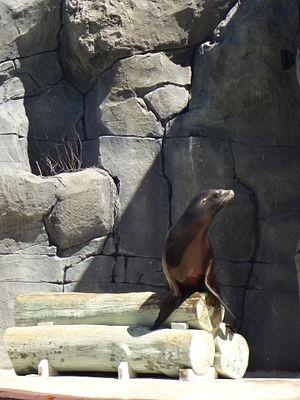
Faunia est un parc zoologique espagnol situé dans le district de Vicálvaro de la capitale, Madrid. Inauguré en 2001, sous le nom de Parc Biologique de Madrid, il est rebaptisé en 2002. Il est la propriété de la multinationale espagnole Parques Reunidos, dont le principal actionnaire est le fonds d'investissement britannique Arle Capital Partners. L'auteur du projet est Ricardo Novaro Bocco.